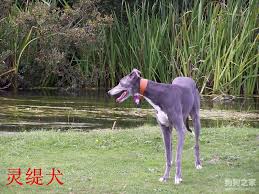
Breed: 238-n000099-Italian_greyhound